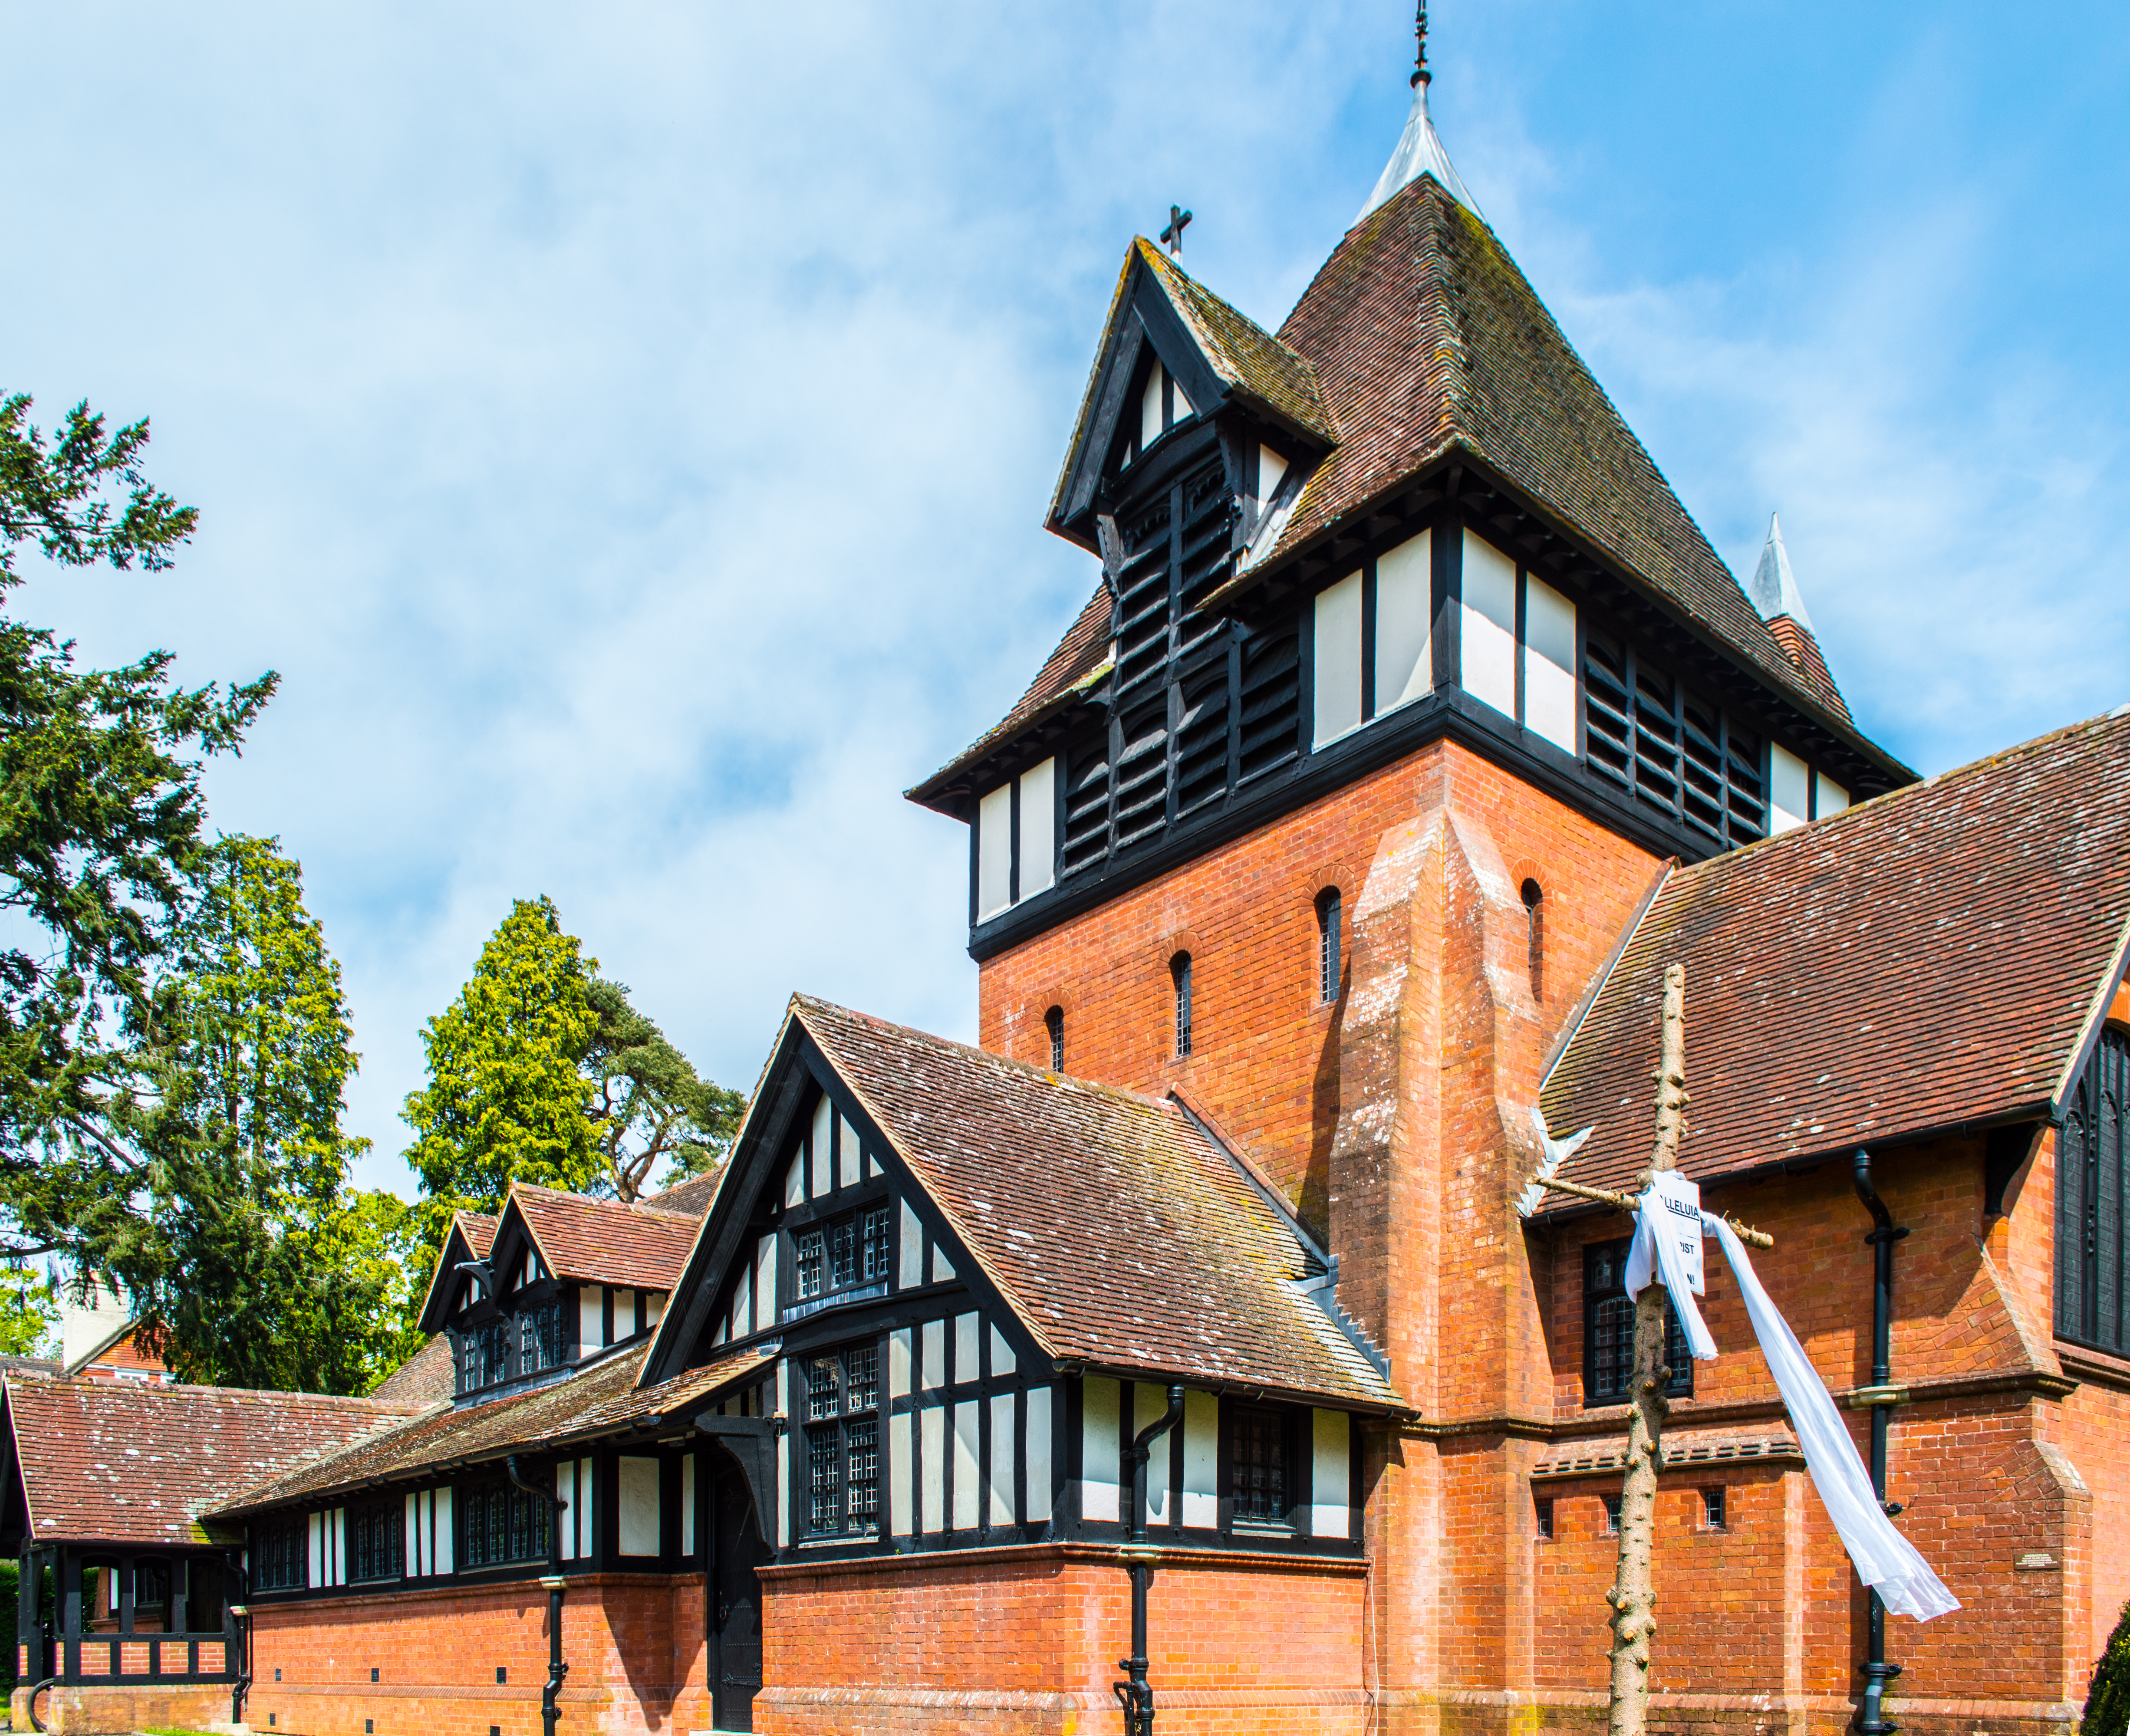
architecture, warm, house, town, roof, building, home, sandstone, village, architect, red, tower, facade, church, chapel, place of worship, crafts, spire, arches, arts, churches, estate, dorset, colehill, southwestengland, neighbourhood, rural area